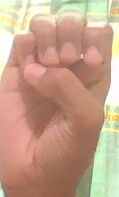
ASL sign: E